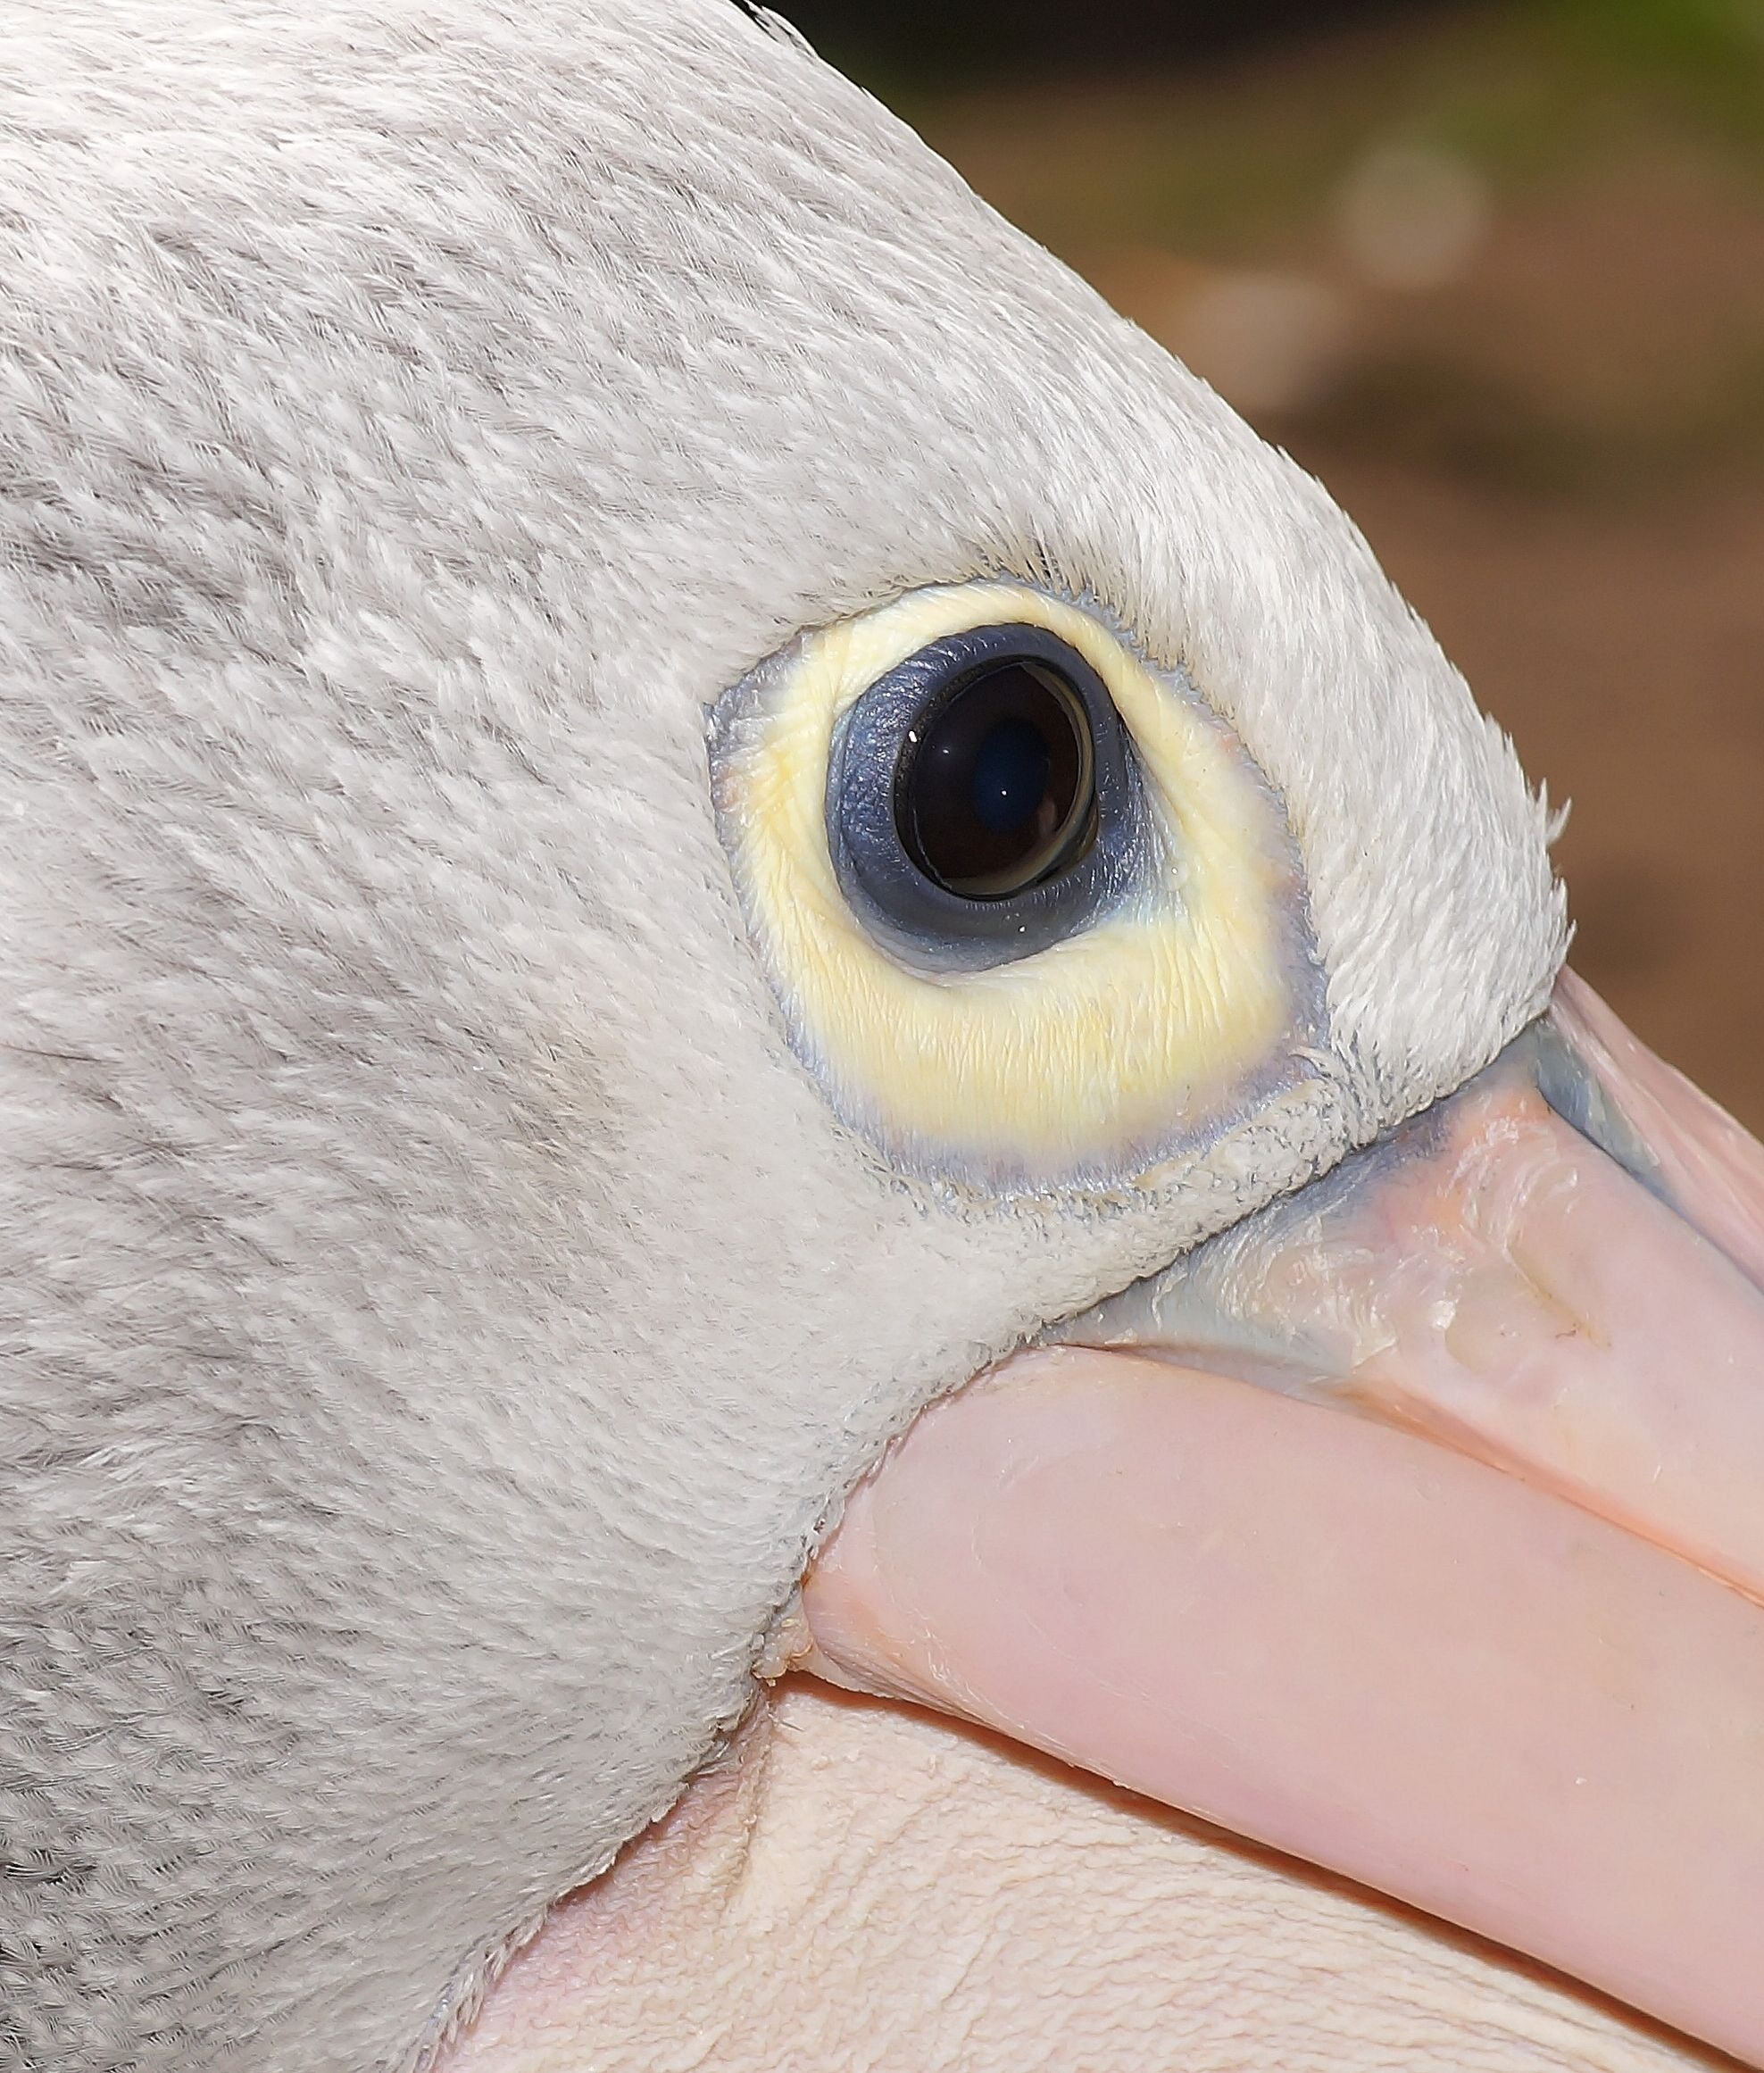
bird, wing, white, pelican, seabird, portrait, beak, close, fauna, close up, nose, eye, head, vertebrate, bill, pelikan